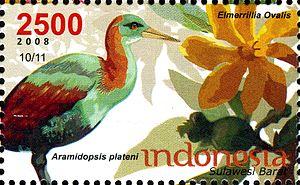
Magnolia vrieseana est une espèce d'arbres de la famille des Magnoliaceae.
Le Râle de Platen est une espèce d'oiseaux de la famille des Rallidae, la seule du genre Aramidopsis. C'est un gros râle inapte au vol, avec des parties inférieures grises rayées de blanc sur les flancs et le bas-ventre, un menton blanc, des ailes marron et du roux sur la nuque. Les sexes se ressemblent, mais la femelle a le roux de la nuque plus vif, et le bec et l'iris colorés différemment. Le cri typique est un ronflement en ee-orrrr qui lui vaut le nom anglais de Snoring rail, soit « râle ronfleur ».